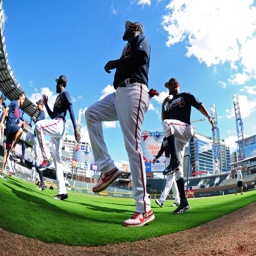
members warm up before the game against sports team .